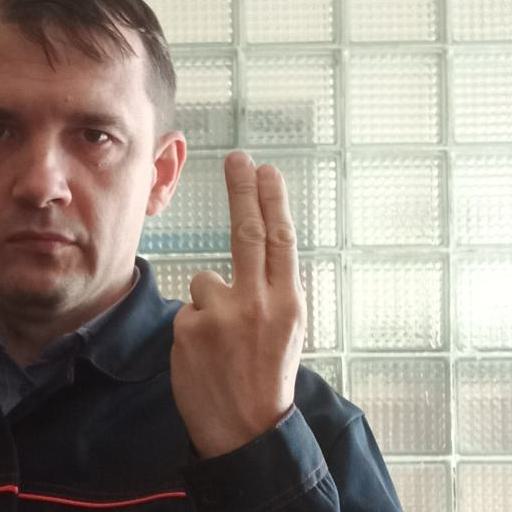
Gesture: two_up_inverted